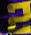
Number: 2